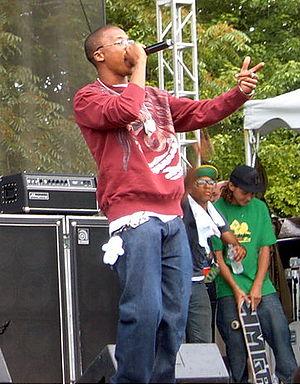
Lupe Fiasco, de son vrai nom Wasalu Muhammad Jaco, né le 16 février 1982 à Chicago, dans l'Illinois, est un rappeur et entrepreneur américain. Il se popularise en 2006 grâce au succès de son premier album, Lupe Fiasco's Food and Liquor. Il est également chanteur du groupe rock Japanese Cartoon sous son vrai nom. Comme entrepreneur, Fiasco est CEO de 1st & 15th Entertainment.